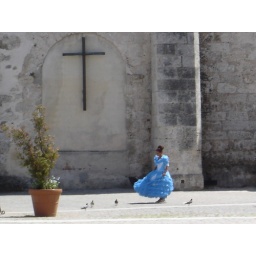
Lady in the blue dress